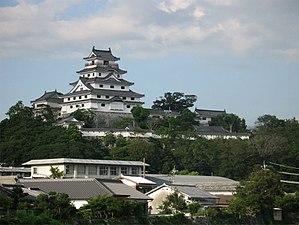
Le domaine de Karatsu est un domaine féodal japonais de l'époque d'Edo situé dans la province de Hizen, dans Kyūshū. Le siège de son gouvernement se trouve au château de Karatsu, de nos jours Karatsu.